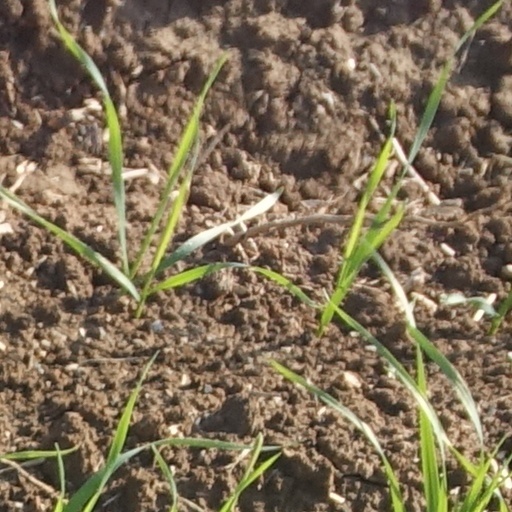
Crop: wheat